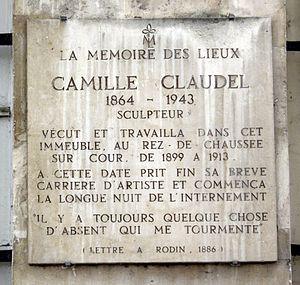
Plaque apposée au n° 19 du quai de Bourbon, Paris 4e
L'hôtel de Jassaud est un hôtel particulier situé sur l'île Saint-Louis à Paris, en France.
Camille Claudel née à Fère-en-Tardenois le 8 décembre 1864, et morte à Montdevergues le 19 octobre 1943, est une sculptrice et artiste peintre française.